Casa Alvarez

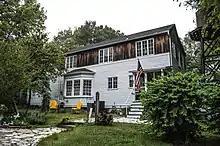

The house originally was constructed for Eugenio Alvarez, who came to St. Ferdinand in about 1770 at age 36 as a soldier serving under Pedro Piernas, the Spanish lieutenant governor of Upper Louisiana. He continued his service as a military storekeeper and became acquainted with Pierre Laclede and Pierre Chouteau, among other early settlers. Alvarez passed the home to his son, Auguste, sometime in the 1840s.